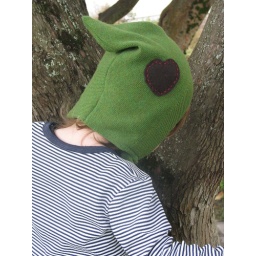
Pixie hat in green